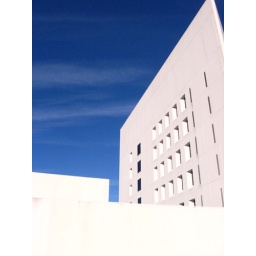
I loved thw white against the blue sky.